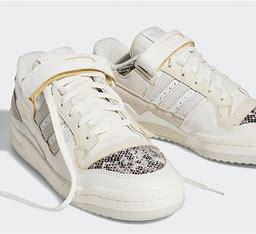
Brand: adidas
Model: originals Adidas Originals Forum 84